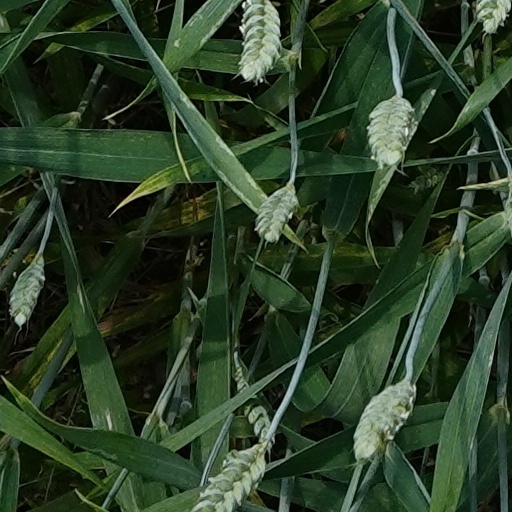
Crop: wheat